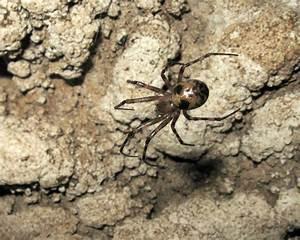
spider